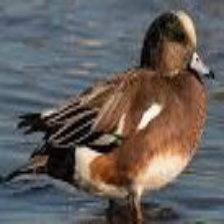
Species: AMERICAN WIGEON
Scientific name: MARECA AMERICANA
ImageNet parent category: drake